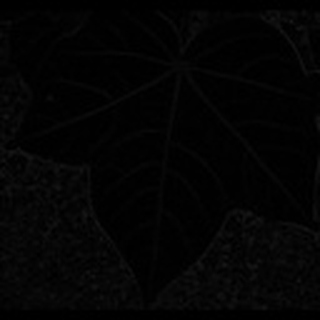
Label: healthy_cotton